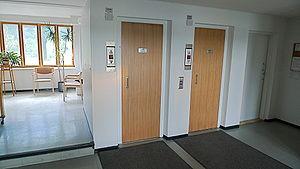
Viitatorni est une tour d'habitation construite dans la zone résidentielle de Viitaniemi à Jyväskylä en Finlande.